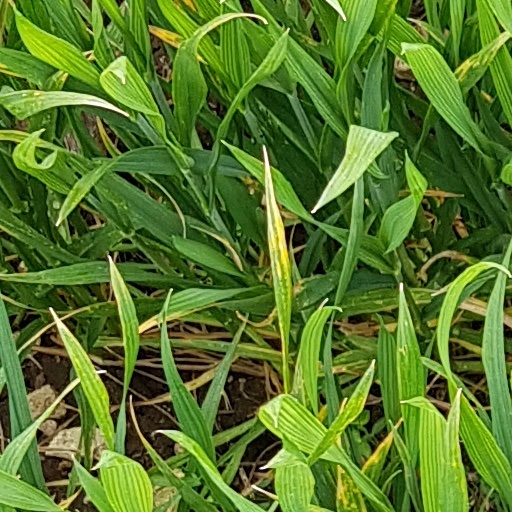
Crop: wheat